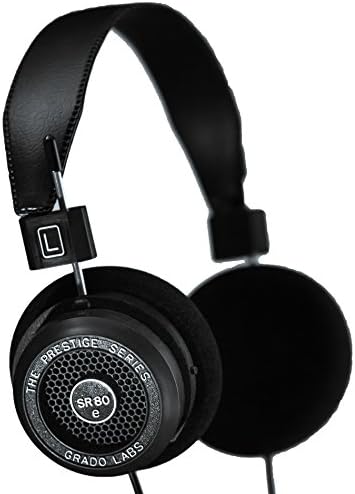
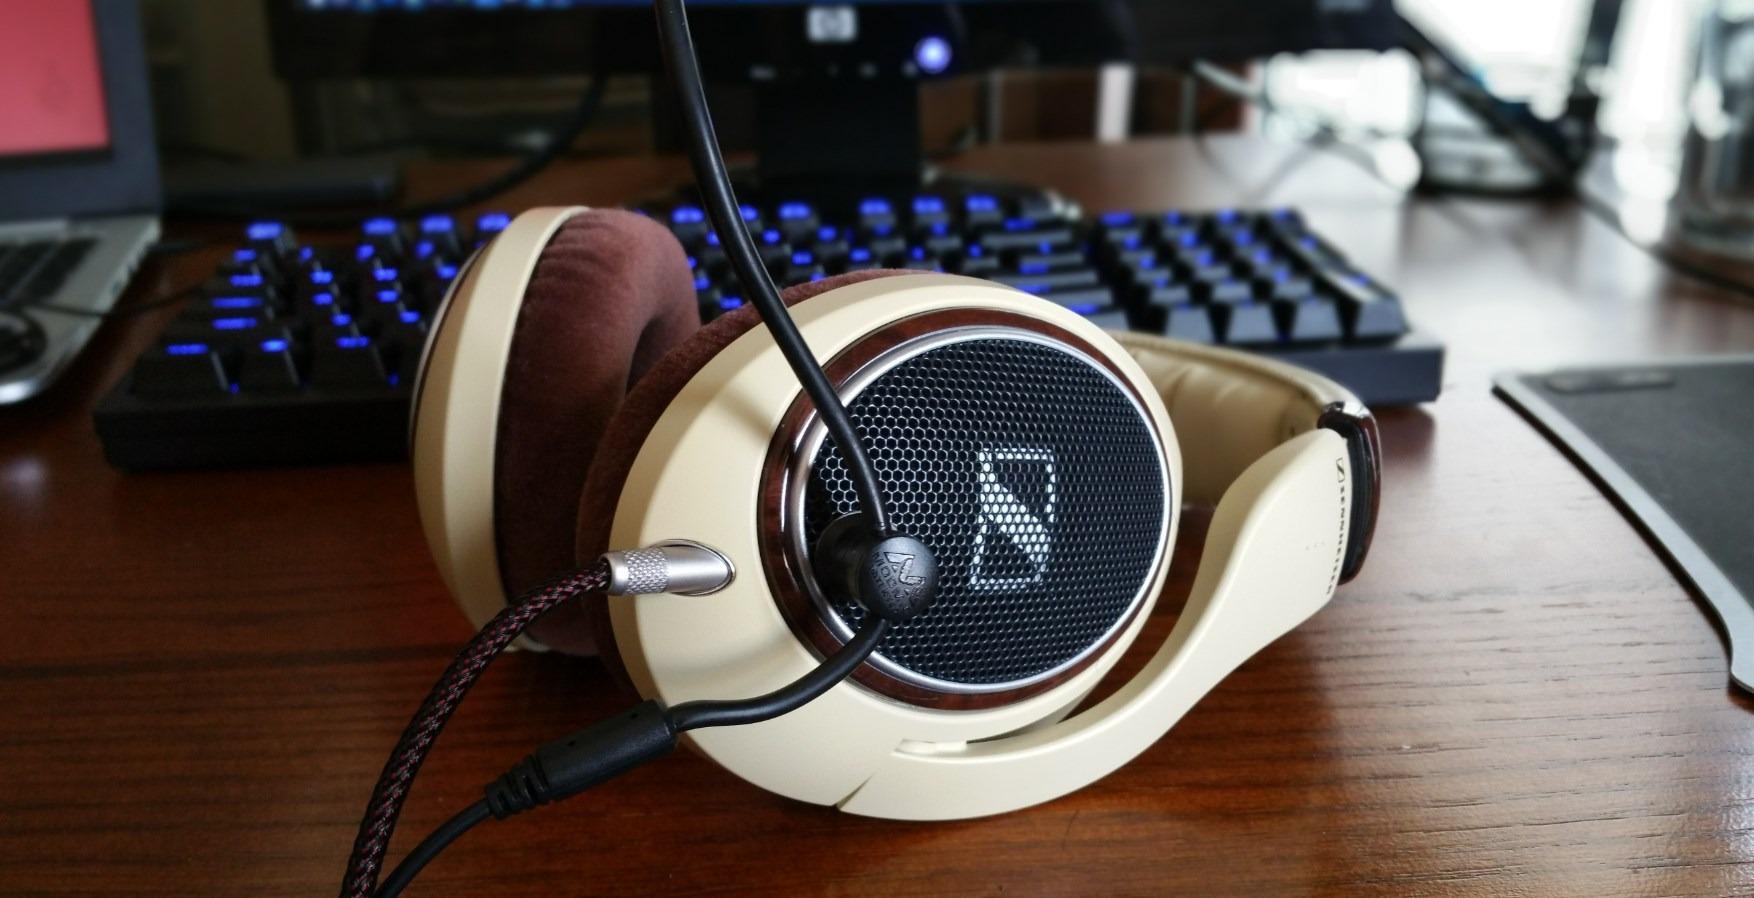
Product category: headphones
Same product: no